Diospyros paniculata

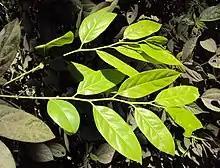
Branchlet with leaves

Evergreen trees up to 16 m tall, with smooth, black bark. The blaze is a dull orange. The young branchlets are cylindrical, covered by black, sooty hairs. The tree's leaves are simple, alternate, distichous, with petioles about 0.5-1.1 cm long, flat, glabrous. The leaf blade is about 9 to 27 cm long by 3.5–8 cm wide, and has an entire margin and a raised midrib. The leaf shape is usually narrow elliptic-oblong to lanceolate, with acute to acuminate apex ending in a blunt tip. The leaf base is acute to rounded. The leaf is thick (coriaceous) with minute pellucid dots beneath. The venation, with 6-9 pairs of secondary nerves, is strongly and closely reticulate on both surfaces.